HM Revenue and Customs

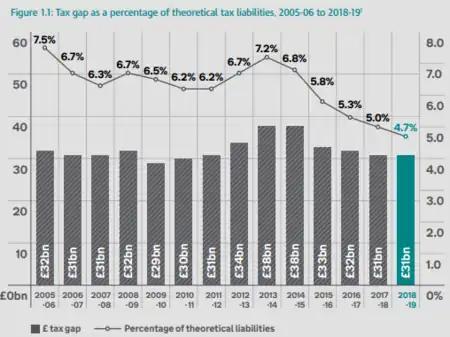
HMRC estimated tax gaps 2005/6-2018/19 (the difference between the amount of tax that should, in theory, be collected by HMRC, against what is actually collected)

HMRC collected £660 billion for the Treasury in 2018/19. It estimated that total theoretical tax liabilities in that year were £629 billion, but £31 billion was not collected due to the "tax gap", made up of money lost to tax evasion, tax avoidance, error and unpaid tax debts. This equates to a collection rate of 95.3% (up from 92.7% in 2005-6). At the end of March 2009, HMRC was managing 20 million 'open' cases (where the department's systems identify discrepancies in taxpayer records or are unable to match a return to a record) which could affect around 4.5 million individuals who may have overpaid in total some £1.6 billion of tax and a further 1.5 million individuals who may have underpaid in total some £400 million of tax.